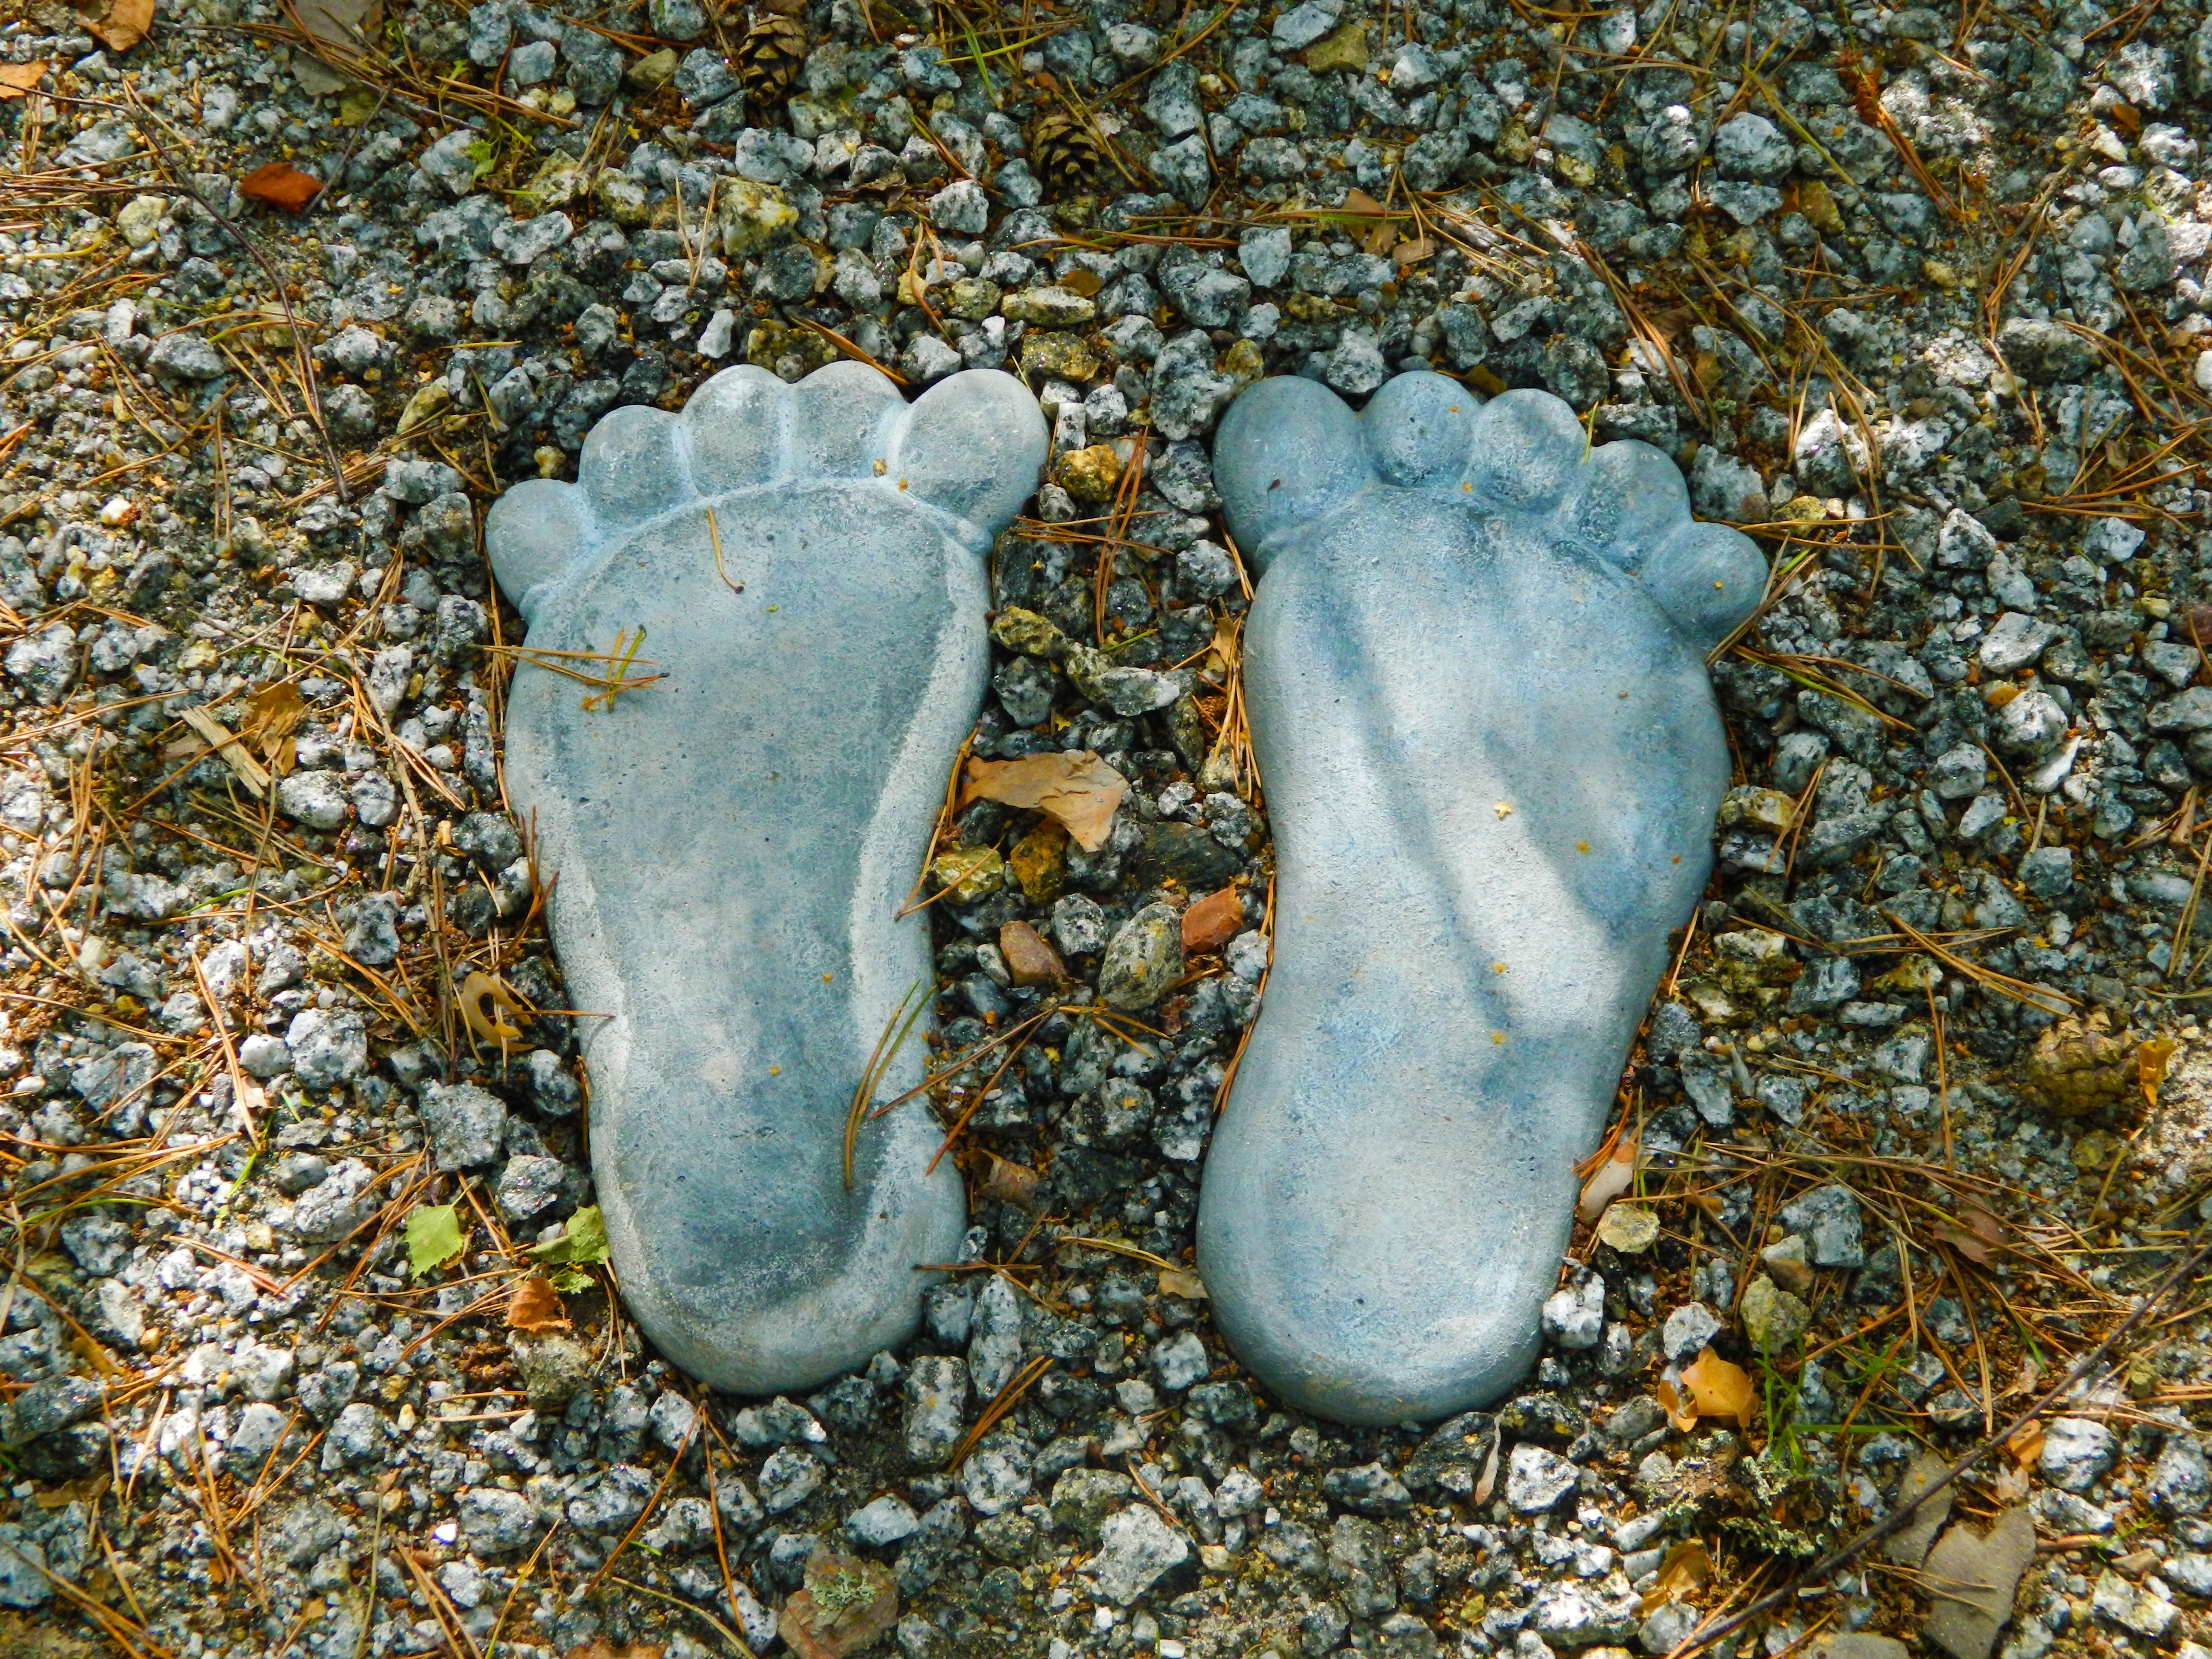
water, nature, rock, leaf, stone, wildlife, ice, biology, pebble, material, invertebrate, footprints, stones, geology, gravel, finnish, marine biology